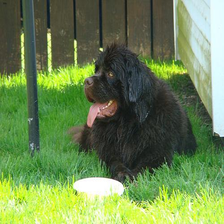
Species: dog
Breed: newfoundland